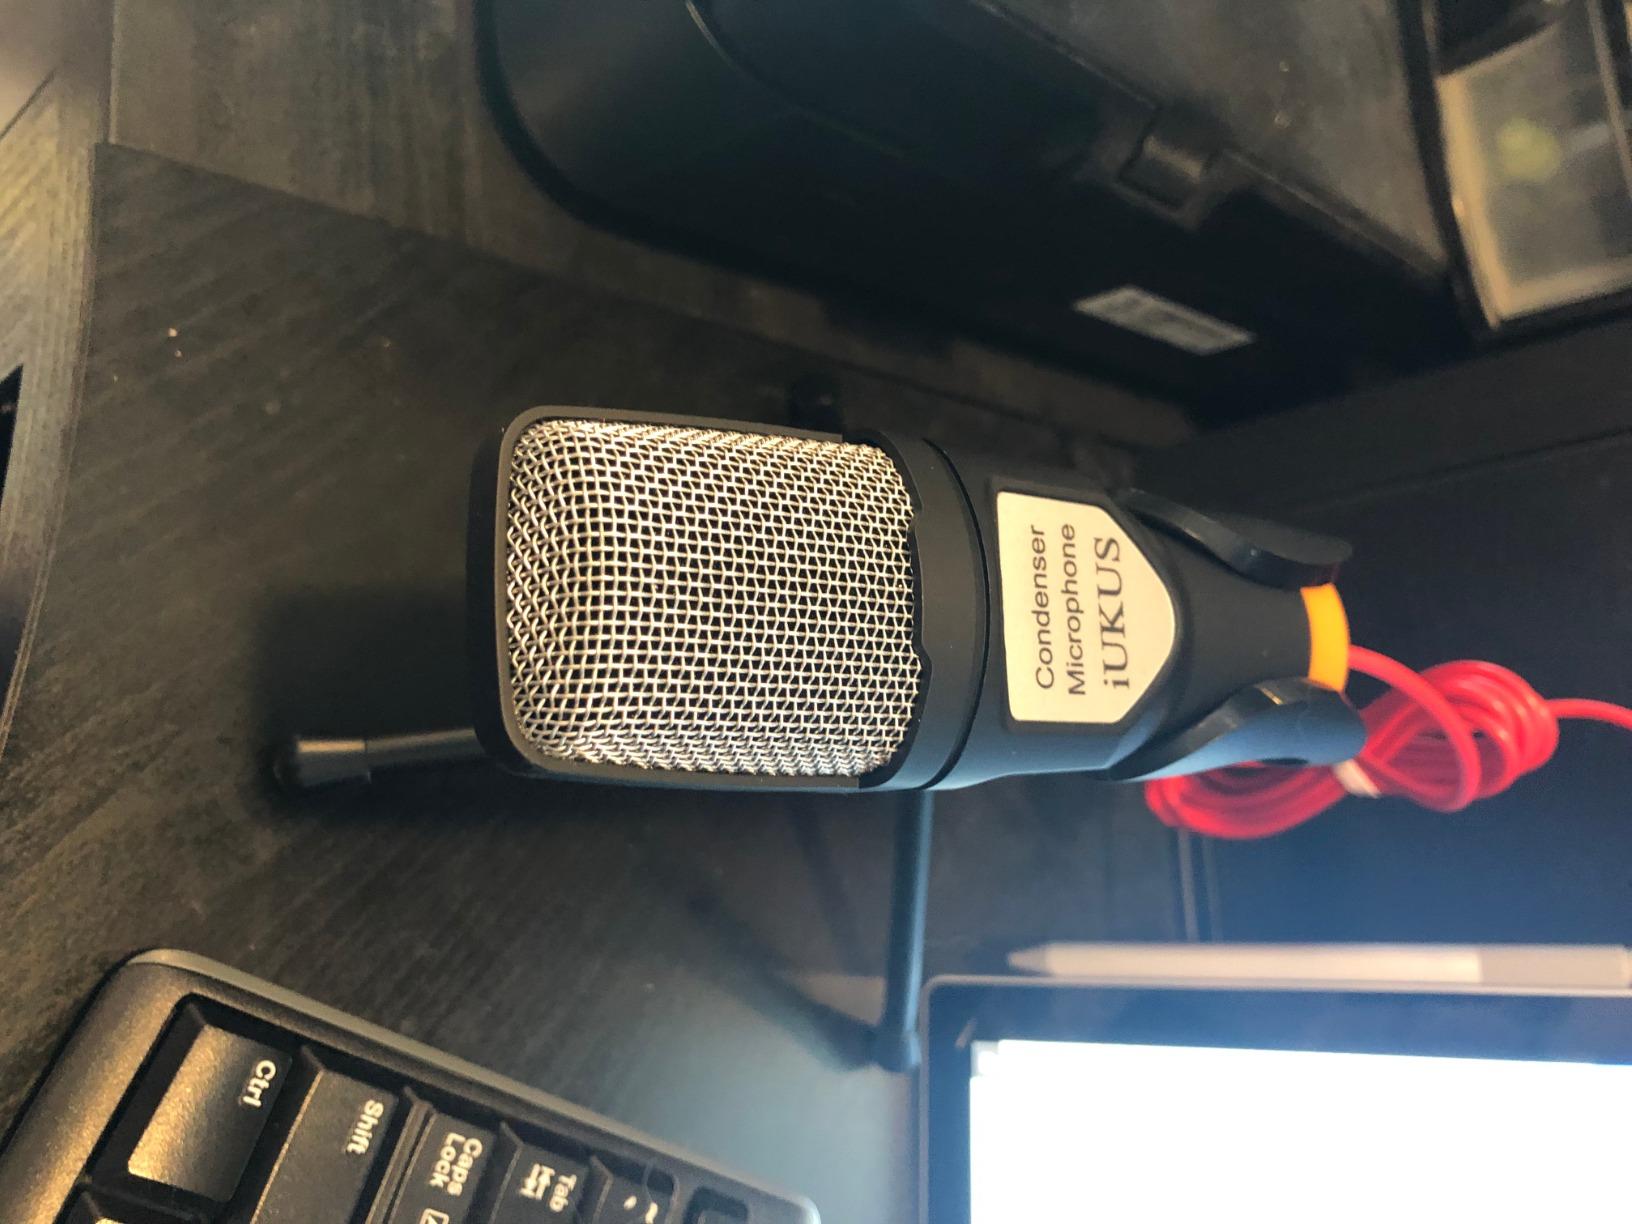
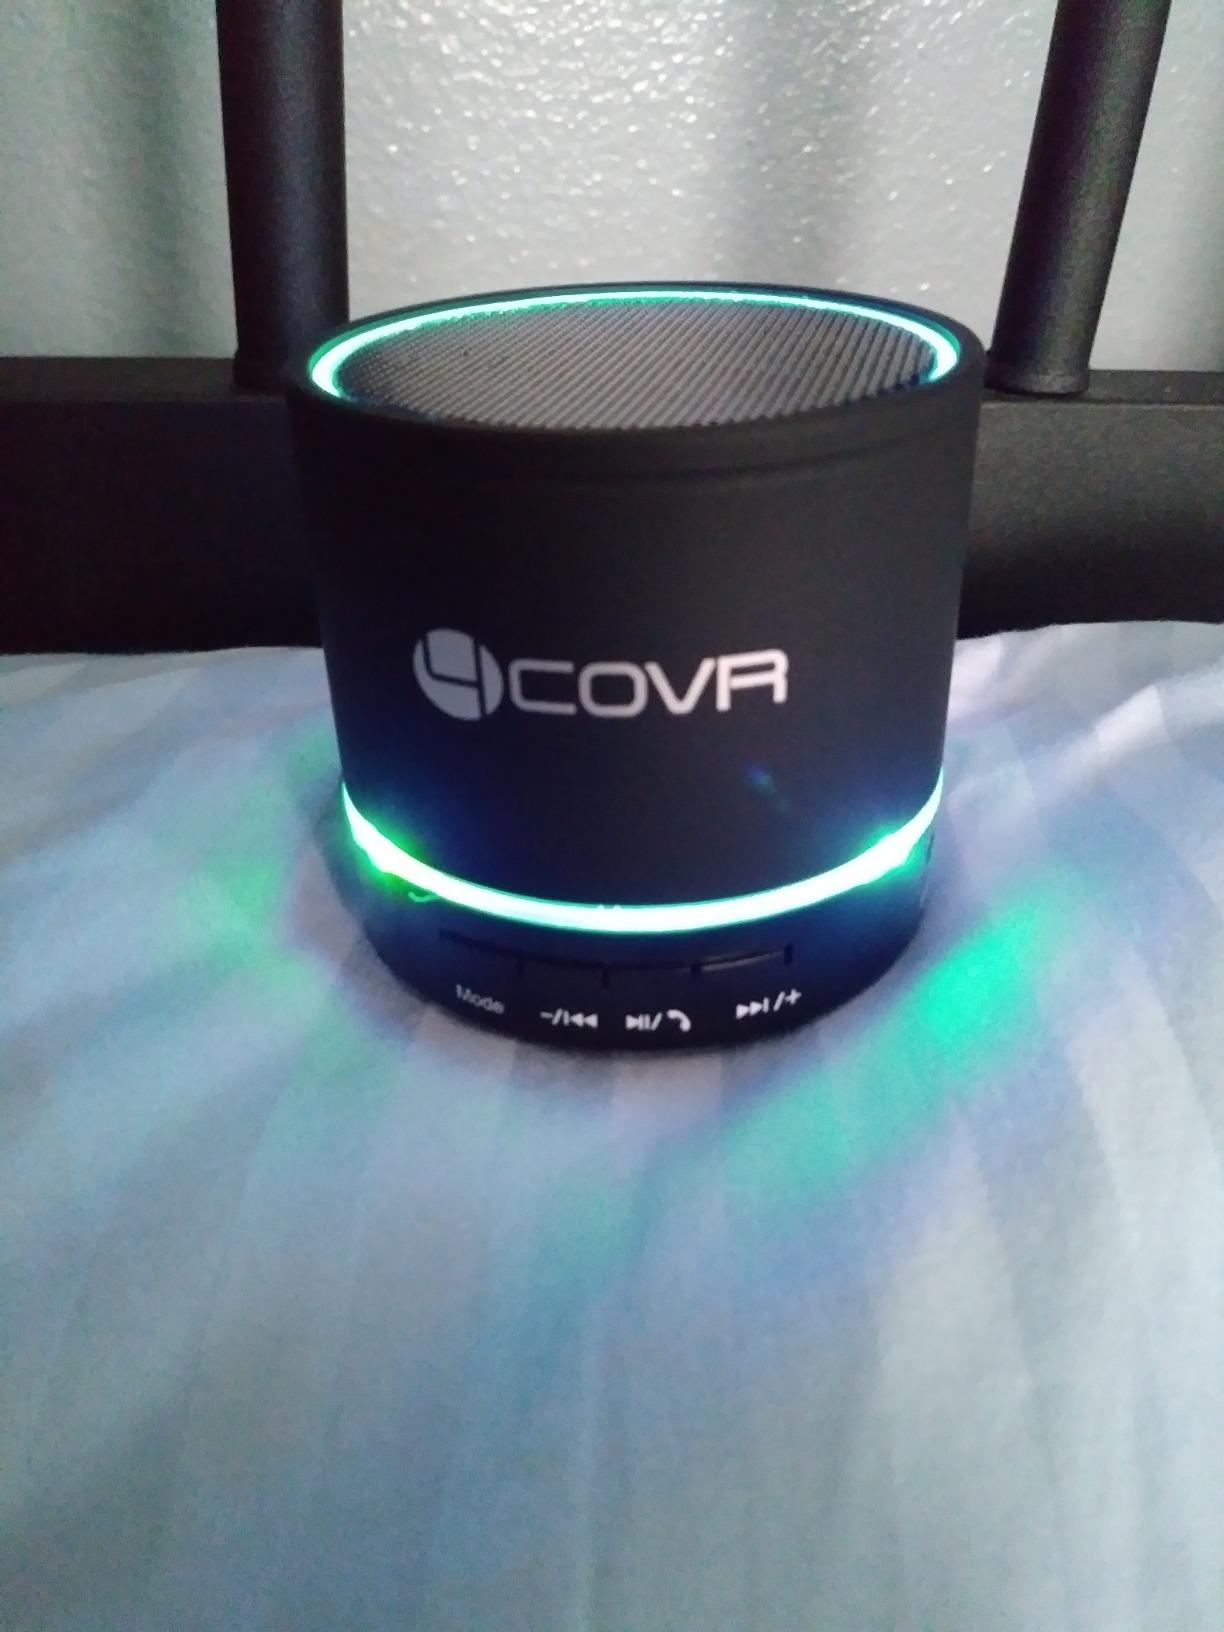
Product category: microphone
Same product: no